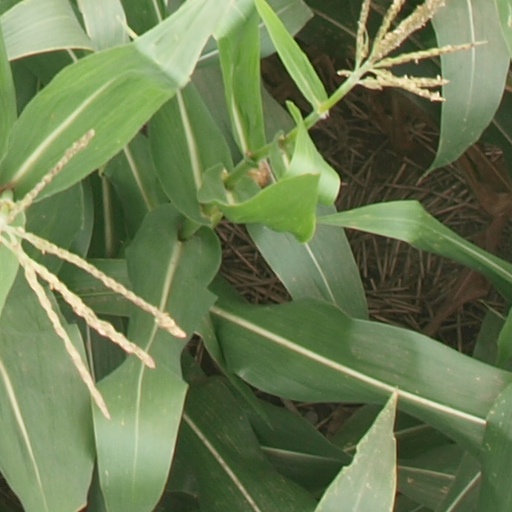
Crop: maize; corn